Bad Times at the El Royale

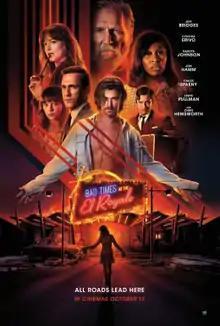
Theatrical release poster

Bad Times at the El Royale is a 2018 American neo-noir hyperlink thriller film written, directed, and produced by Drew Goddard. Starring Jeff Bridges, Cynthia Erivo, Dakota Johnson, Jon Hamm, Cailee Spaeny, Lewis Pullman, and Chris Hemsworth, the film follows six strangers and an employee at the El Royale, a hotel located along the California–Nevada border, whose personal secrets intersect on a fateful night in the late 1960s. The film explores themes of morality, faith, and redemption, with the state border and other visual elements symbolizing the concept of right and wrong.